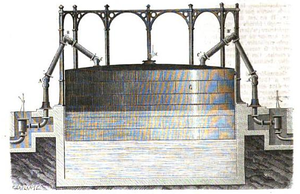
Gazomètre articulé. Coupe
Un gazomètre est un réservoir servant à stocker le gaz de ville, le gaz naturel ou bien le biogaz à température ambiante et à une pression proche de la pression atmosphérique. Le volume du réservoir varie selon la quantité de gaz qu'il contient, la pression étant assurée par une cloche mobile verticalement. Les plus grands gazomètres ont des capacités allant jusqu'à 350 000 m³, pour des structures atteignant plus de 60 mètres de diamètre.
L'Histoire du gaz manufacturé se rapporte à la période qui a précédé l'avènement de l'électricité, où les villes furent éclairées et ensuite chauffées par des gaz manufacturés, c'est-à-dire fabriqués par « distillation » dans des usines à gaz ou des cokeries. Cette période a vu naître les premiers grands groupes énergétiques.